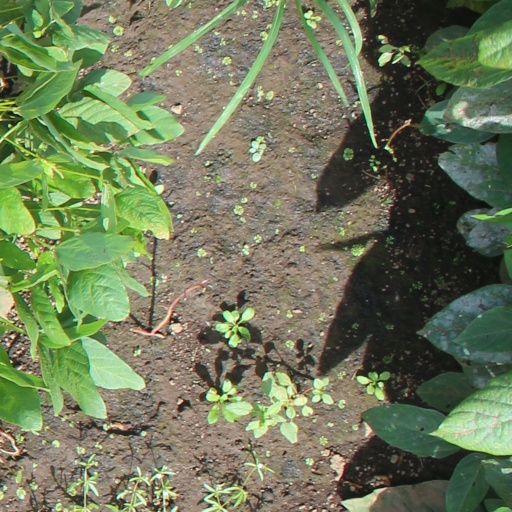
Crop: soybean